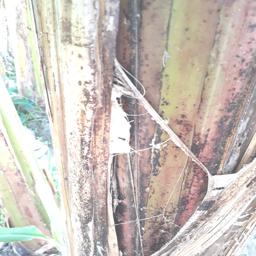
Label: BACTERIAL SOFT ROT